Walker School

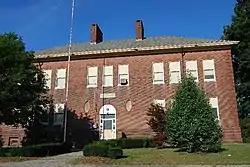

The Walker School is a historic elementary school building on Berkley Street in Taunton, Massachusetts. It is a two-story brick Georgian Revival building, with a hip roof. Its main facade is 11 bays wide, organized in a 4-3-4 pattern. The main entrance is in the center bay, set in a round-arch opening, with the flanking bays having small oval windows; the remaining fenestration is sash windows.